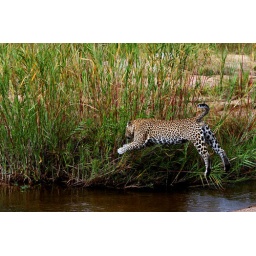
Tjella beast jumping over a stream in the Sand river.Taken at Kirkman's Kamp